The Washingtonians

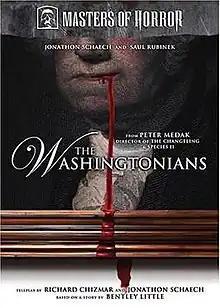

"The Washingtonians" is the twelfth episode of the second season of "Masters of Horror", directed by Peter Medak. The episode is based on the short story written by Bentley Little. It details a man discovering a shocking secret about George Washington that could shatter the world's view of America forever and the murderous brotherhood sworn to keep the secret safe.